ESPN on ABC

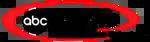
Alternate ABC Sports logo, used from 2001 to 2006.

ESPN and The Walt Disney Company have been criticized for decreasing the amount of sports programming televised on ABC. Several ABC affiliates have also voiced opposition regarding the increasing migration of live sporting event telecasts from ABC to ESPN.